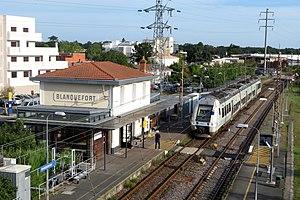
La gare de Blanquefort est une gare ferroviaire française de la ligne de Ravezies à Pointe-de-Grave, située sur le territoire de la commune de Blanquefort, dans le département de la Gironde, en région Nouvelle-Aquitaine.
La ligne de Ravezies à Pointe-de-Grave, anciennement ligne de Bordeaux-Saint-Louis à Pointe de Grave, et surnommée ligne du Médoc, est une ligne du réseau ferré français qui relie la gare de Ravezies au Verdon sur Mer et à la Pointe de Grave en traversant le Médoc. Une fois à la Pointe, la ville de Royan est reliée par correspondance avec le bac.